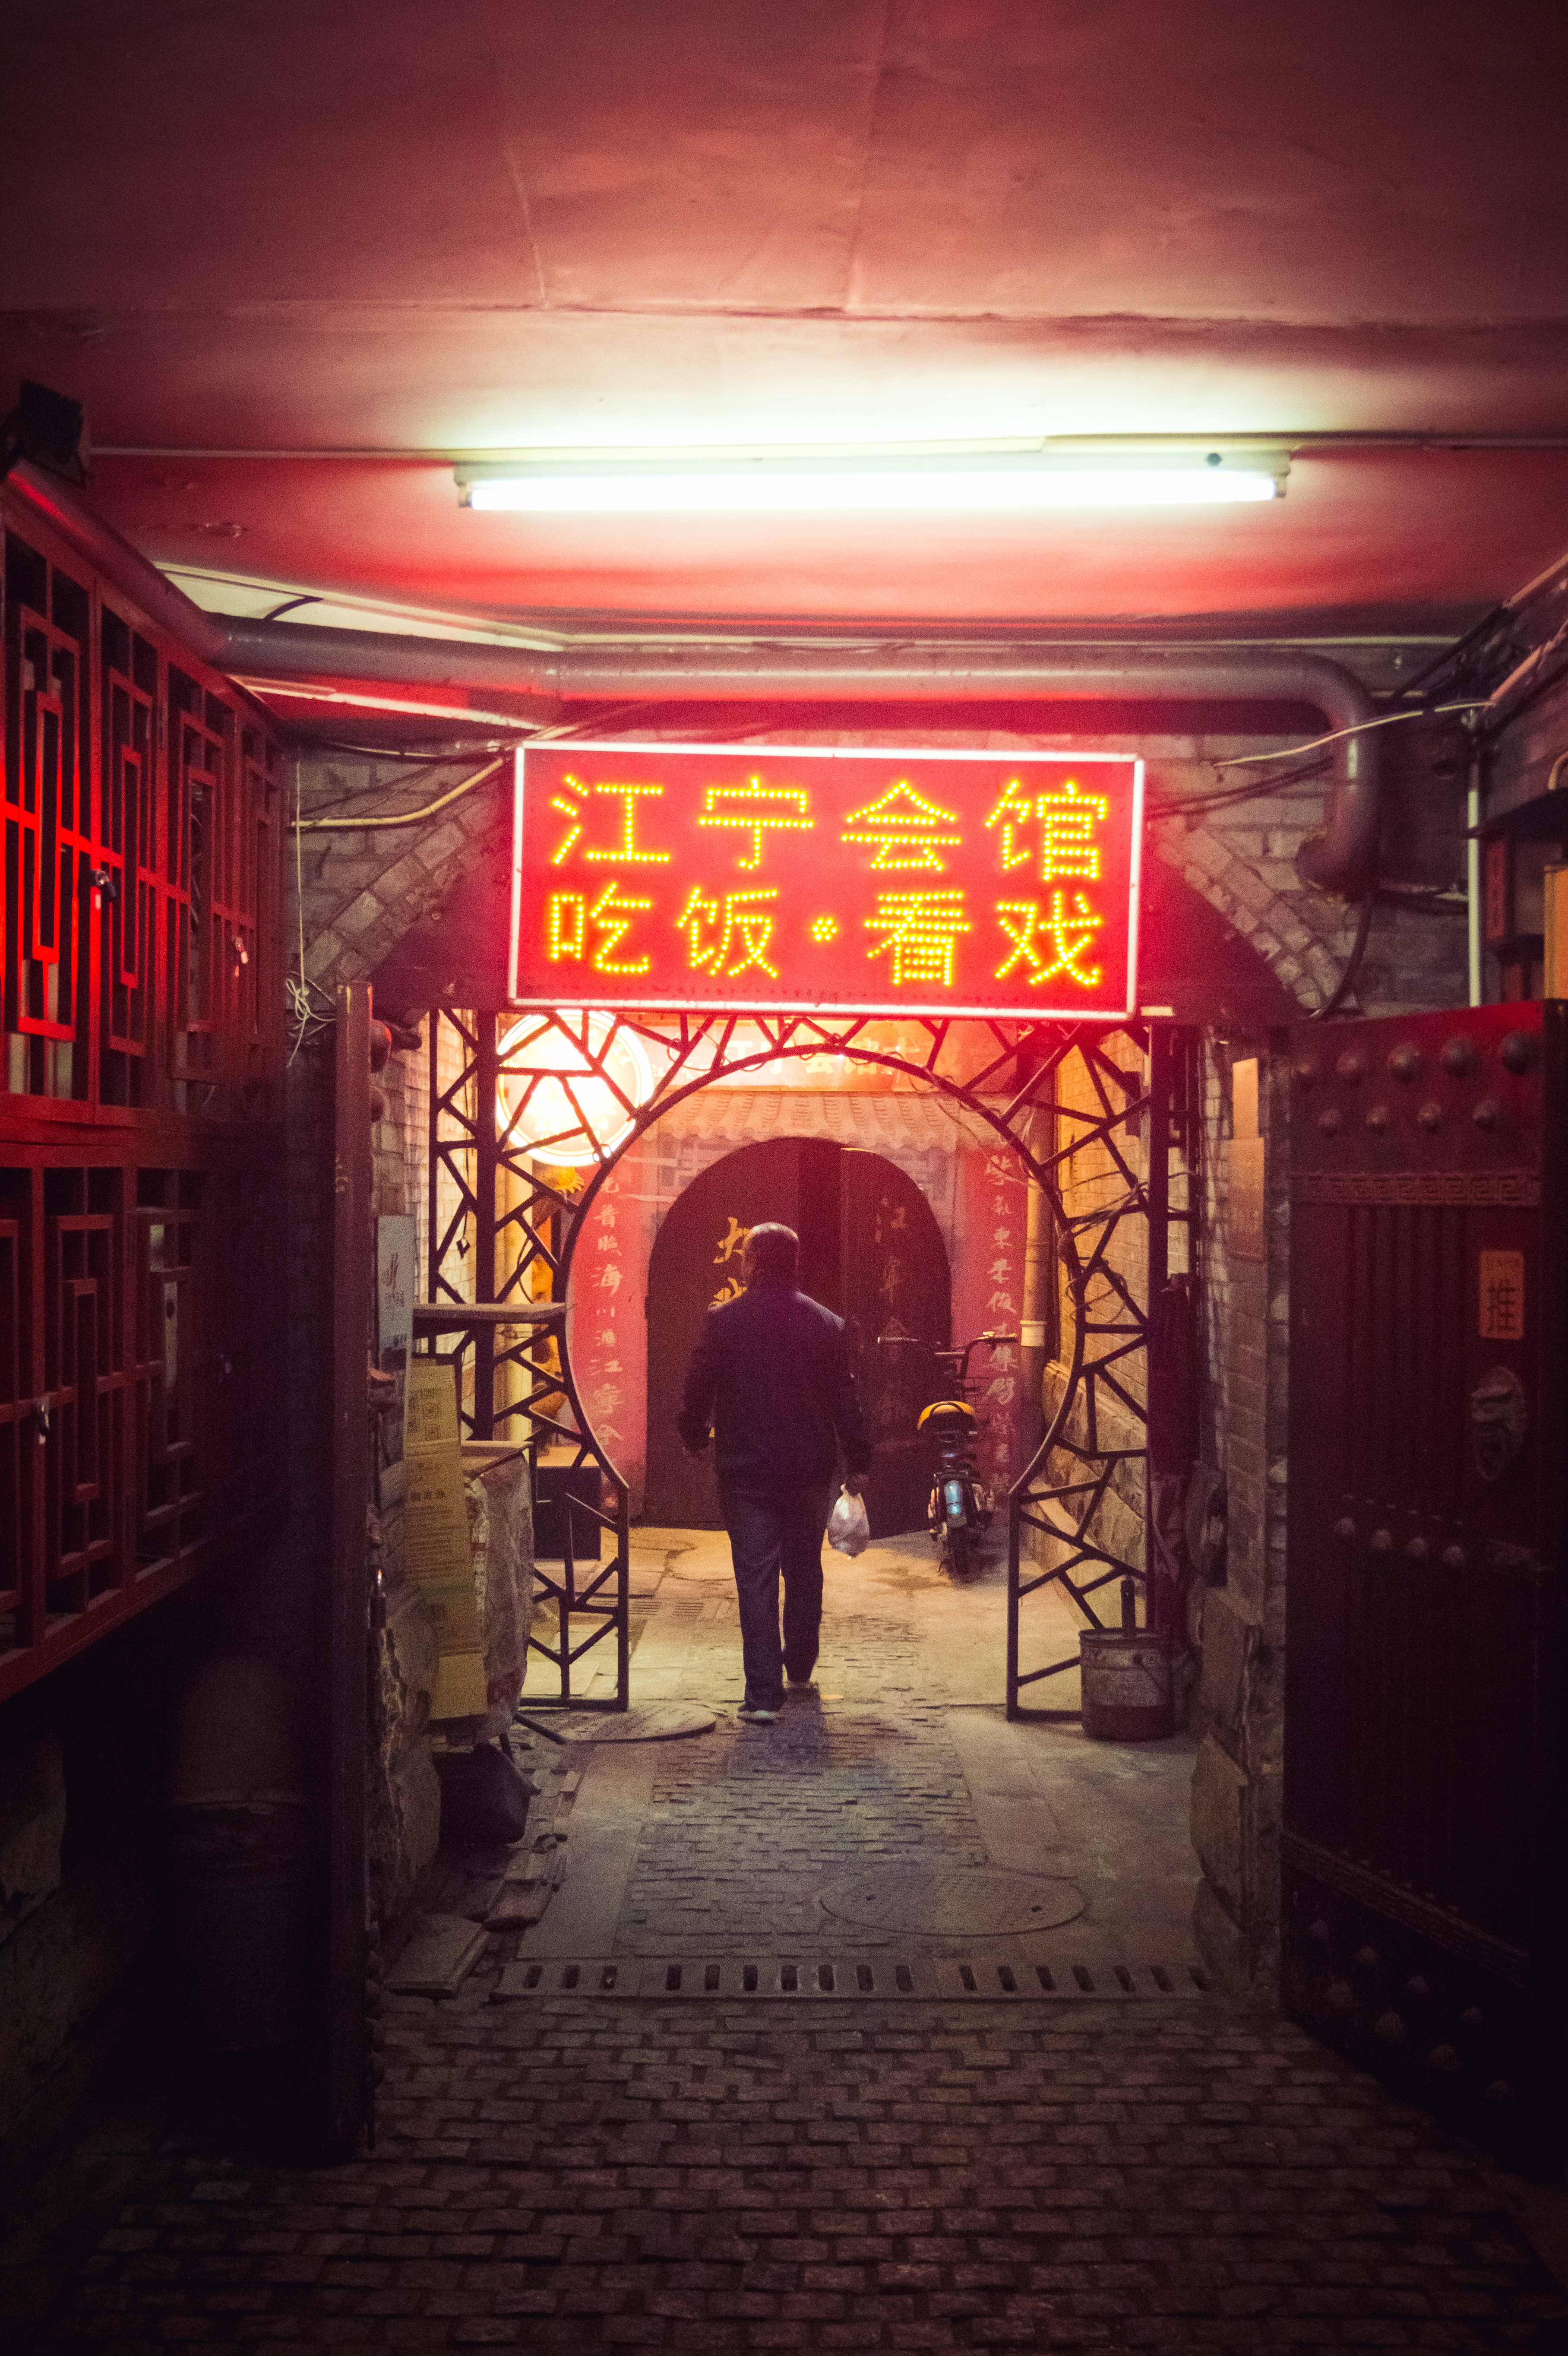
light, street, night, vintage, bar, red, candid, signs, china, sonystreetphotographer, qingdao, fu, kung